Elsy Jacobs

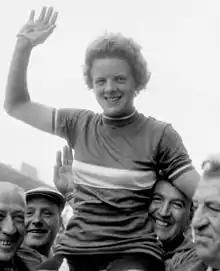
Jacobs at the 1958 World Championships

Elsy Jacobs (4 March 1933 – 27 February 1998) was a Luxembourgish road bicycle racer. She became the first ever women's Road World Champion when she won the inaugural race on 30 August 1958. Later the same year she broke the women's hour record on 9 November, riding 41,347 m on the Vigorelli velodrome in Milan; the record stood for 14 years.